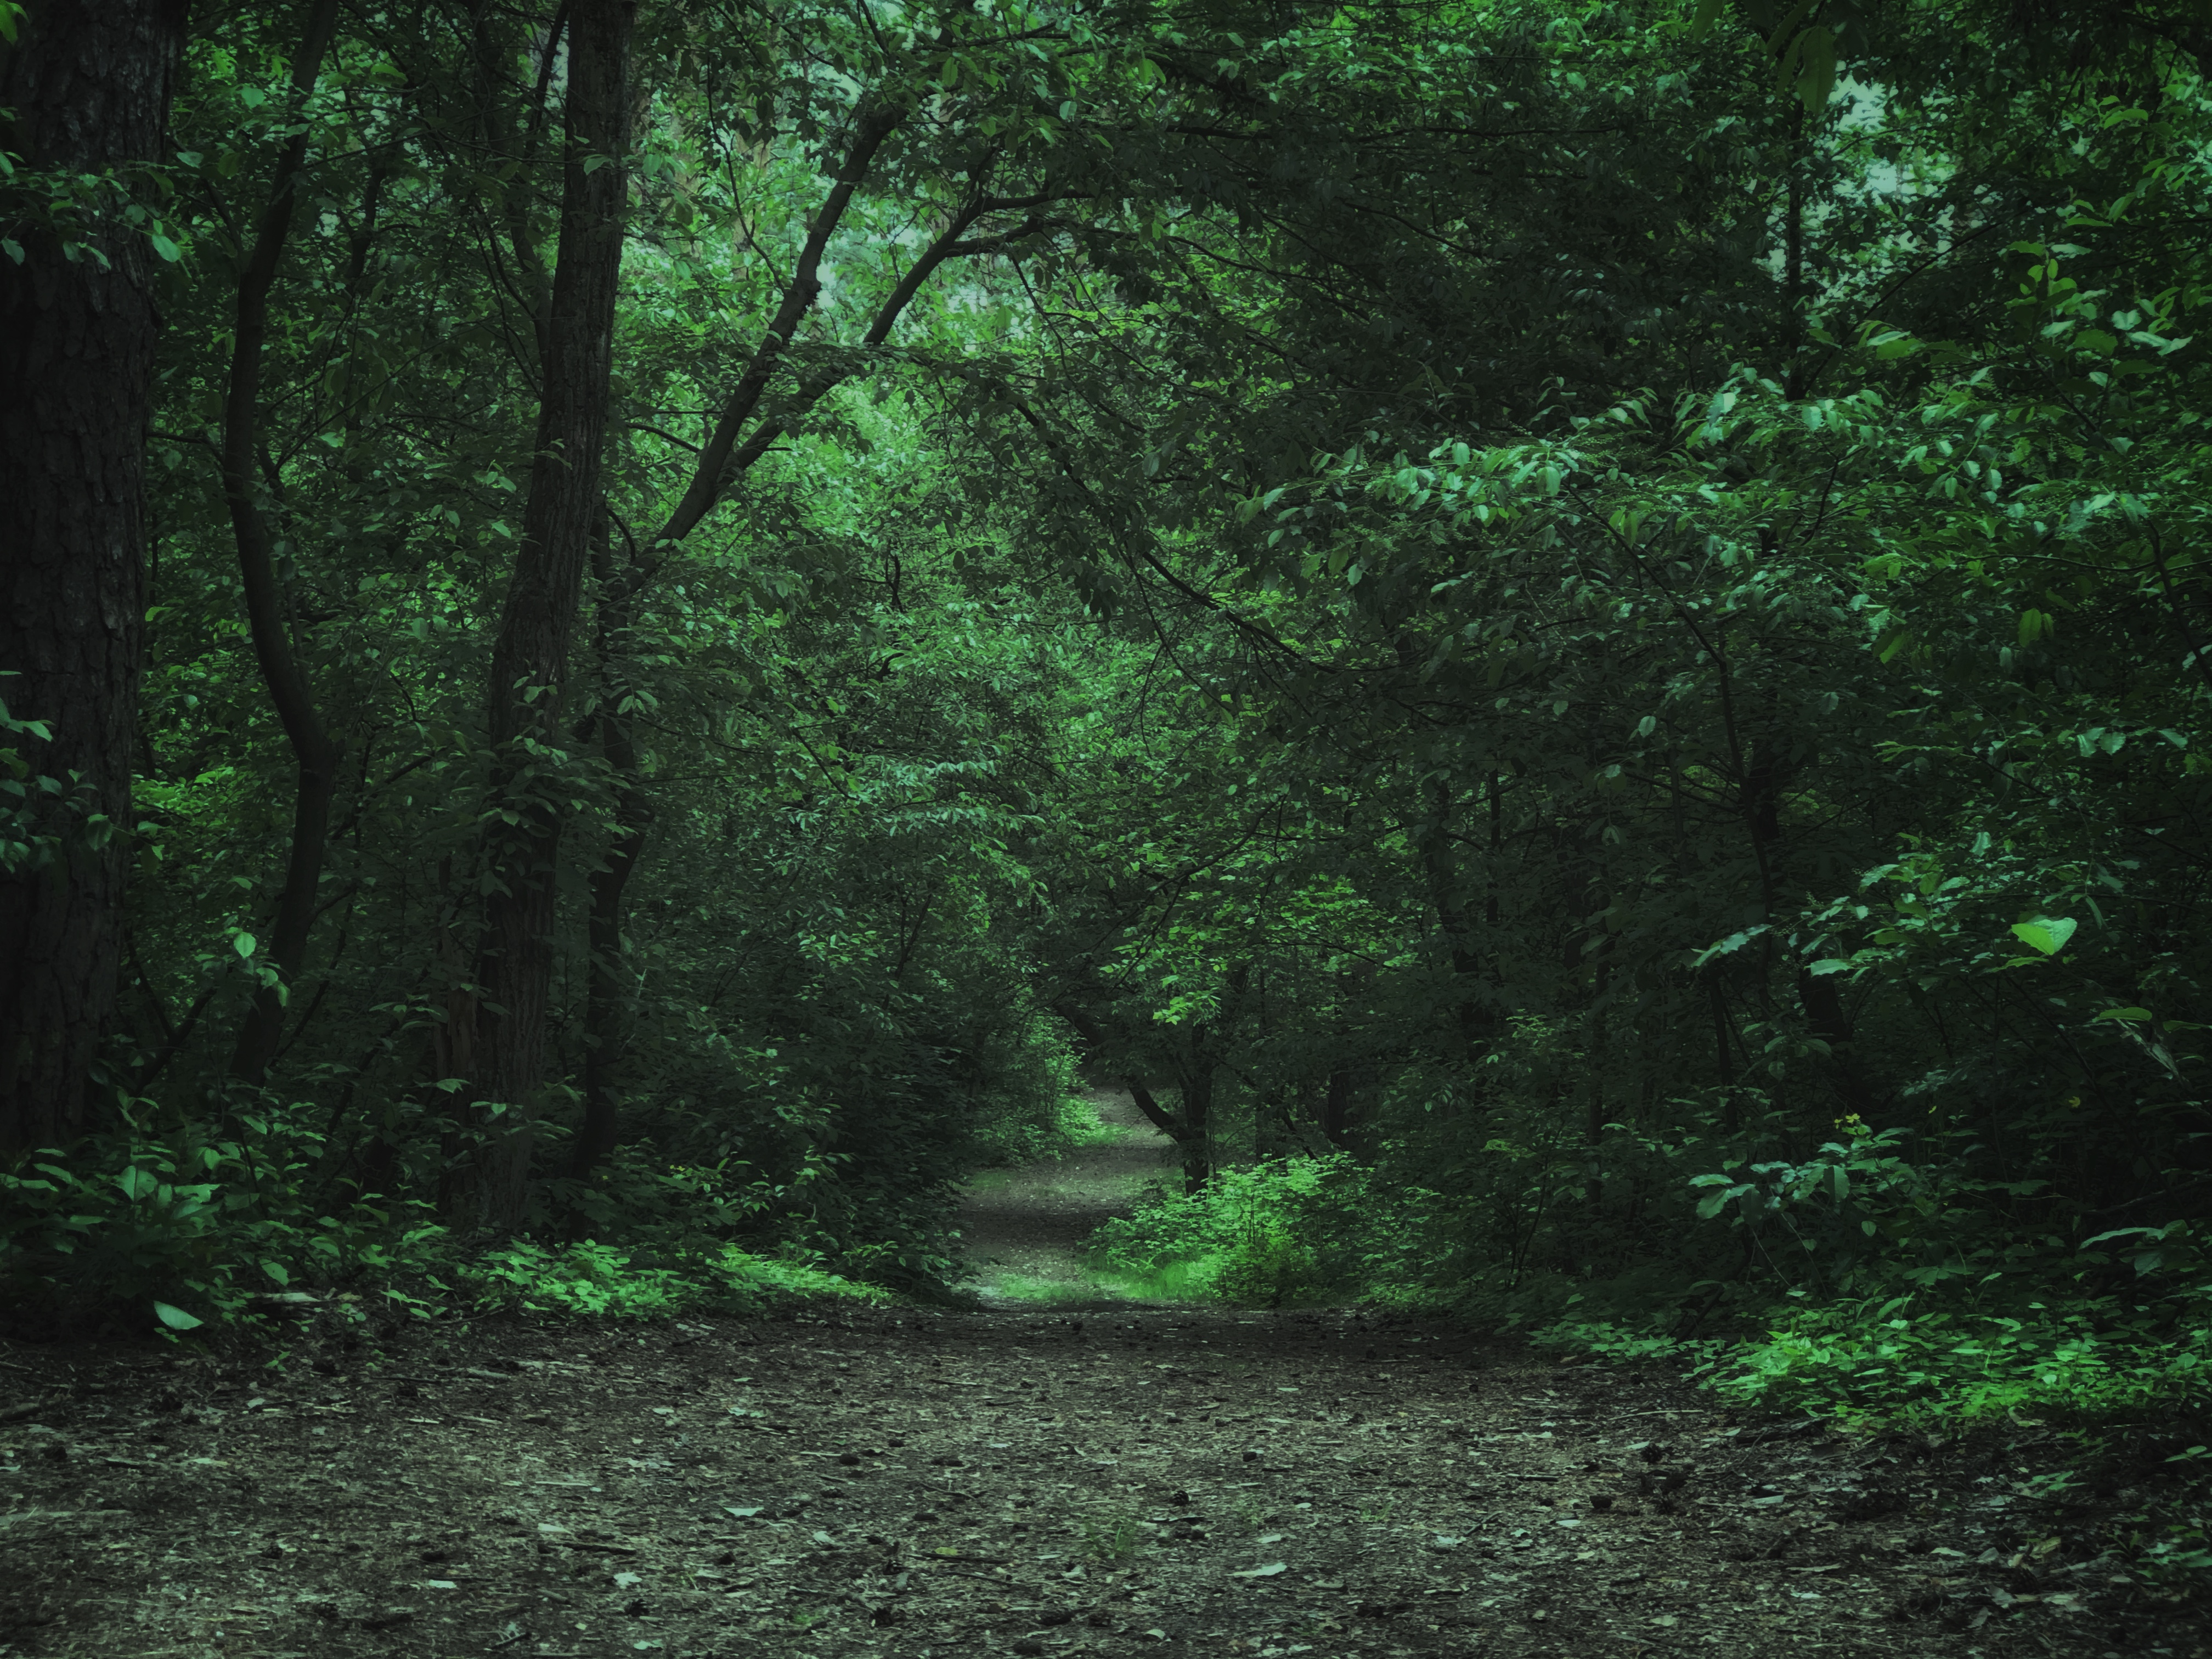
mobile, phone, mobile camera, forest, magic, green, plant, wood, trunk, tree, terrestrial plant, natural landscape, deciduous, shade, Tints and shades, grass, twig, landscape, groundcover, temperate broadleaf and mixed forest, grove, riparian zone, shrub, darkness, road, woodland, spruce fir forest, Northern hardwood forest, wildlife, tropical and subtropical coniferous forests, temperate coniferous forest, soil, jungle, riparian forest, road surface, dirt road, path, old growth forest, valdivian temperate rain forest, night, trail, plant stem, rainforest